Johan Pitka

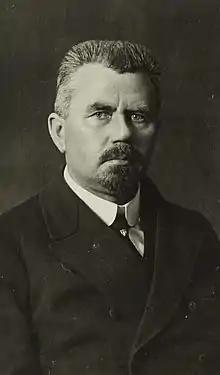

Johan Pitka, VR I/1, (also Juhan Pitka; 19 February 1872 – 22 November 1944) was an Estonian entrepreneur and sea captain who served as the Commander of the Estonian Navy during the Estonian War of Independence.